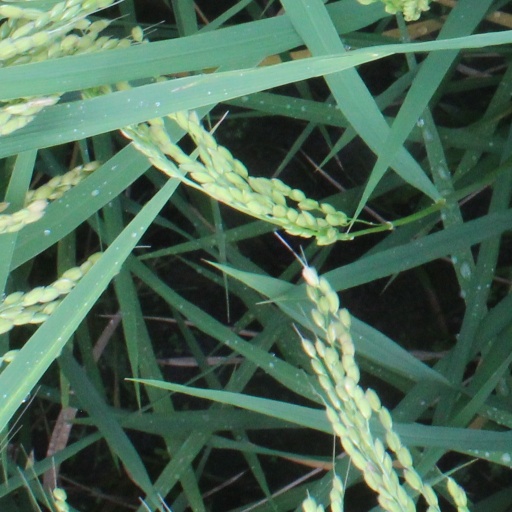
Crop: rice